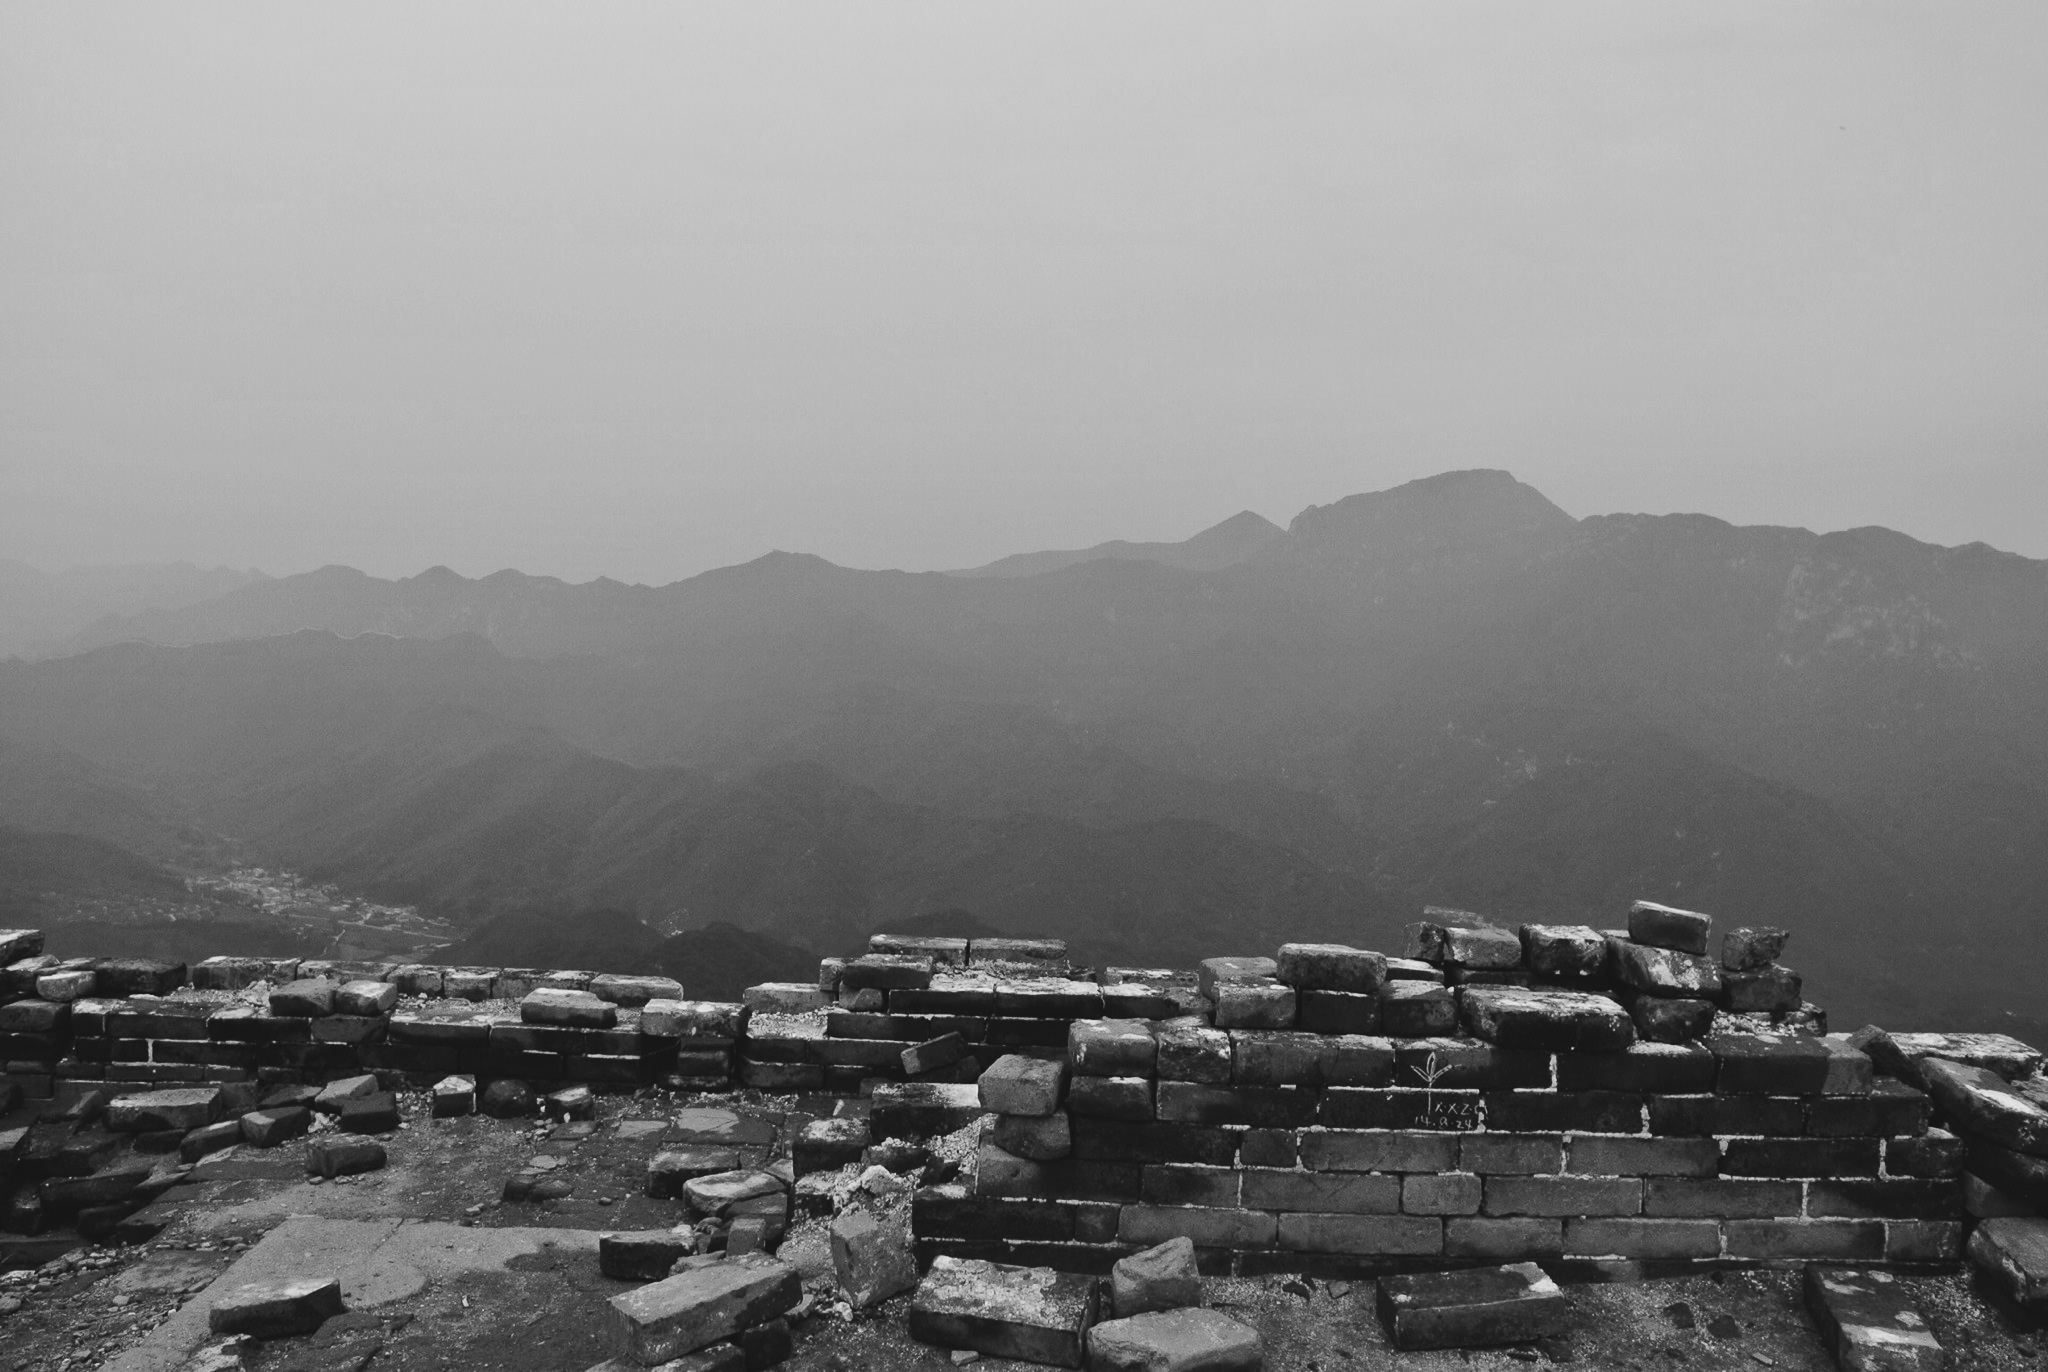
horizon, mountain, snow, black and white, fog, mist, photography, morning, hill, weather, haze, monochrome, plateau, aerial photography, monochrome photography, atmospheric phenomenon, atmosphere of earth, mountainous landforms